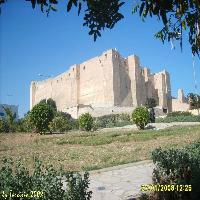
Weather: sun or clear